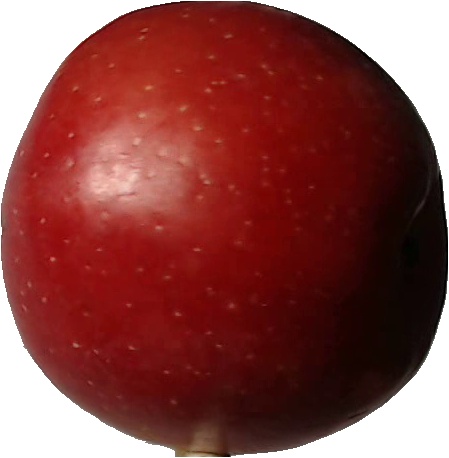
Label: apple_braeburn_1